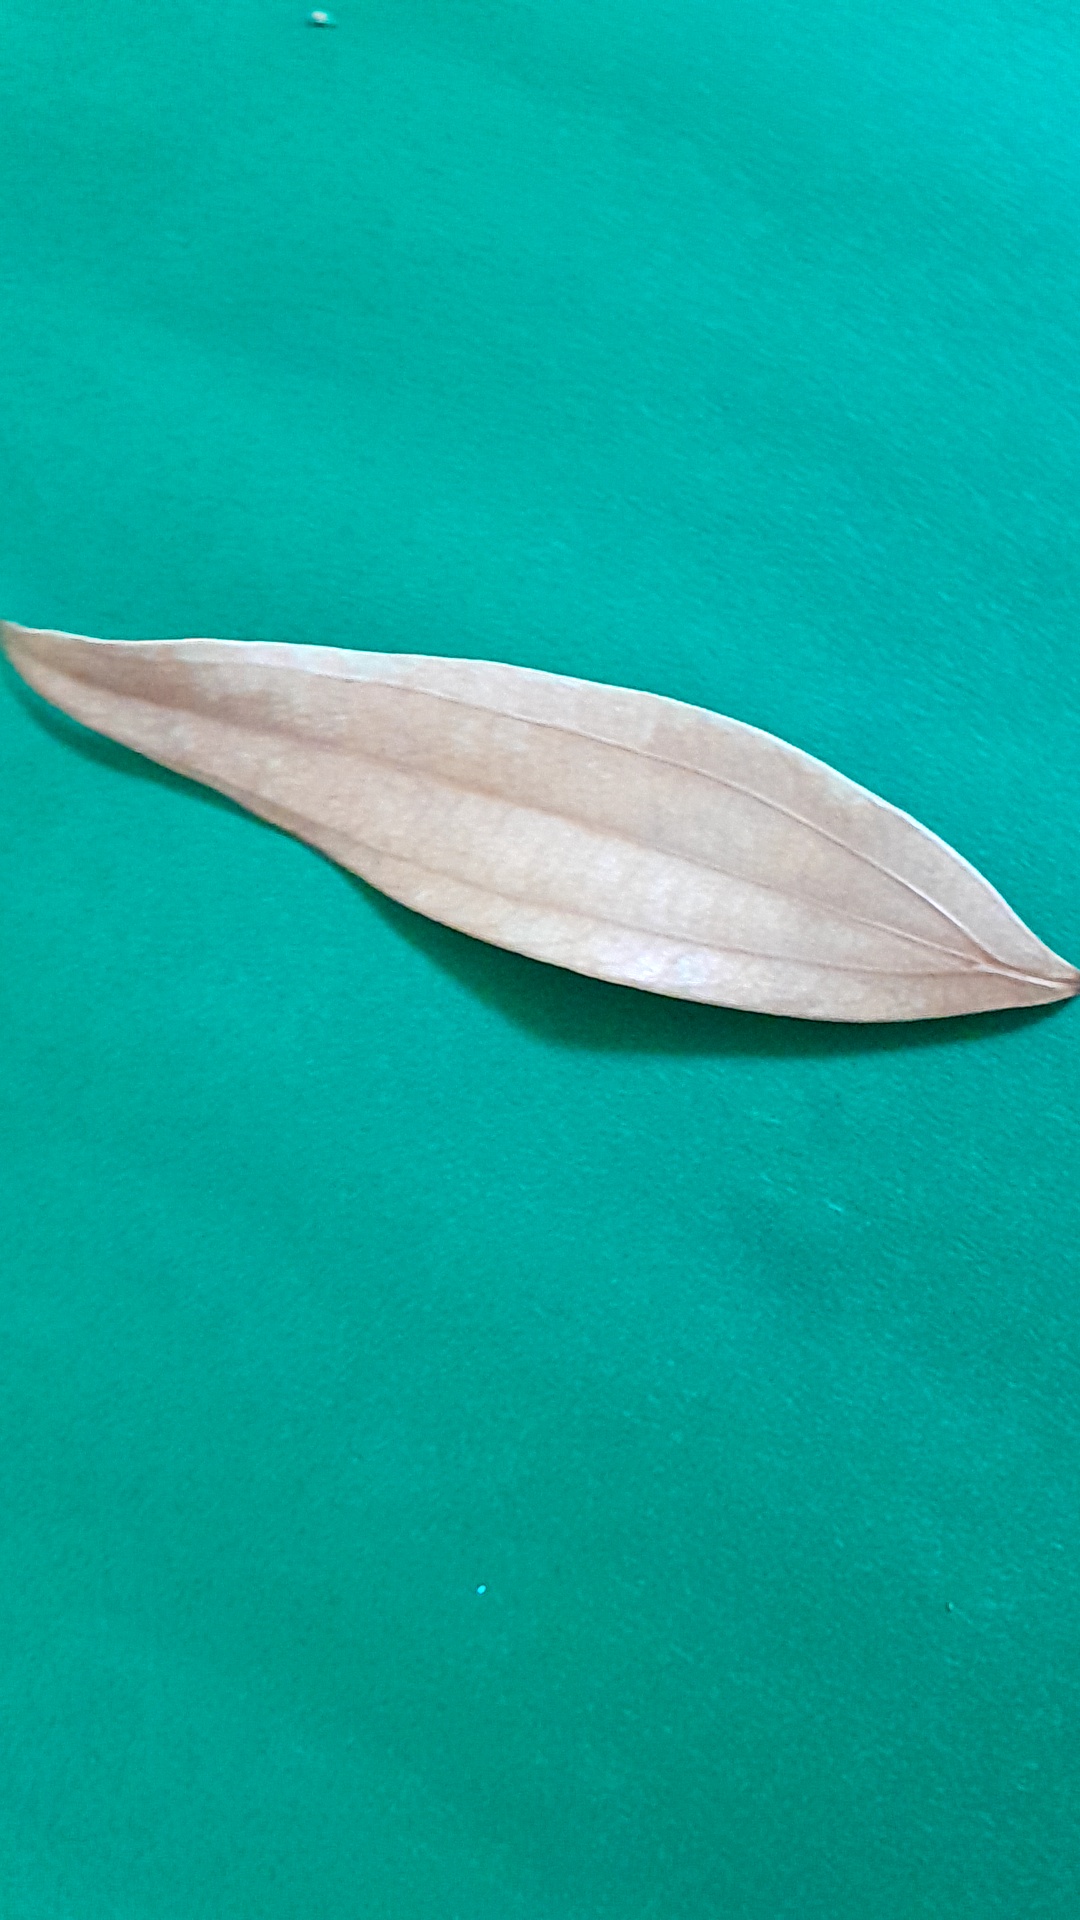
Label: Dry Leaf